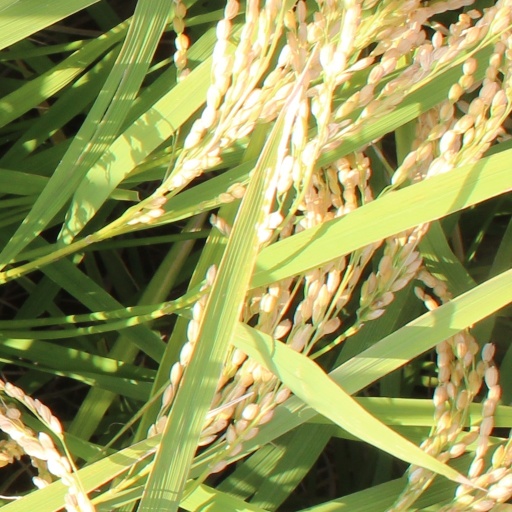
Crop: rice